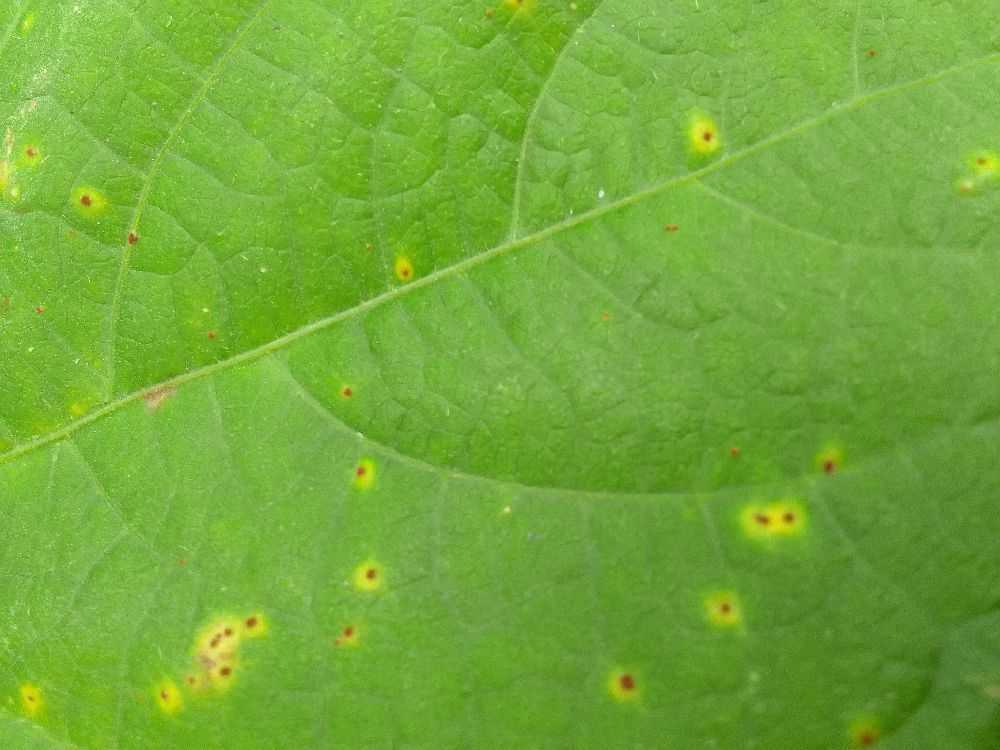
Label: rust